Tawfiq Canaan

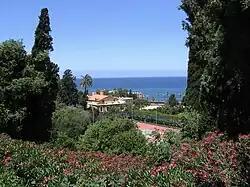
Looking towards the Mediterranean Sea, a view from within and of the campus of the American University of Beirut (formerly, the Syrian Protestant College) where Canaan studied medicine

Born in the village of Beit Jala in Palestine during the rule of the Ottoman Empire, Canaan studied as a child at the Schneller School, founded by German missionaries in nearby Jerusalem. His father, Bechara, who was also schooled there, founded the first Lutheran church, YMCA, and co-ed school in Beit Jala and the first Arab pastor for the German Protestant Palestine Mission. His mother, Katharina, was raised in a German orphanage in Beirut and met Bechara while working at a hospital in Jerusalem.